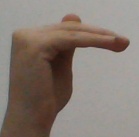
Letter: khaa